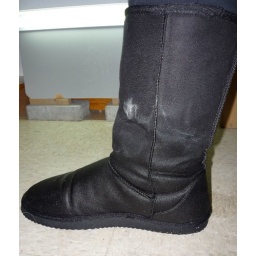
Later under my desk whit my squischy black ugg boots, great feeling to walk whit the wet and squischy boots in the office.